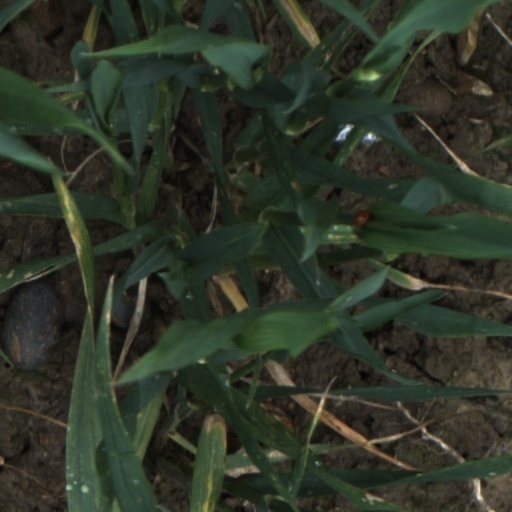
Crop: wheat